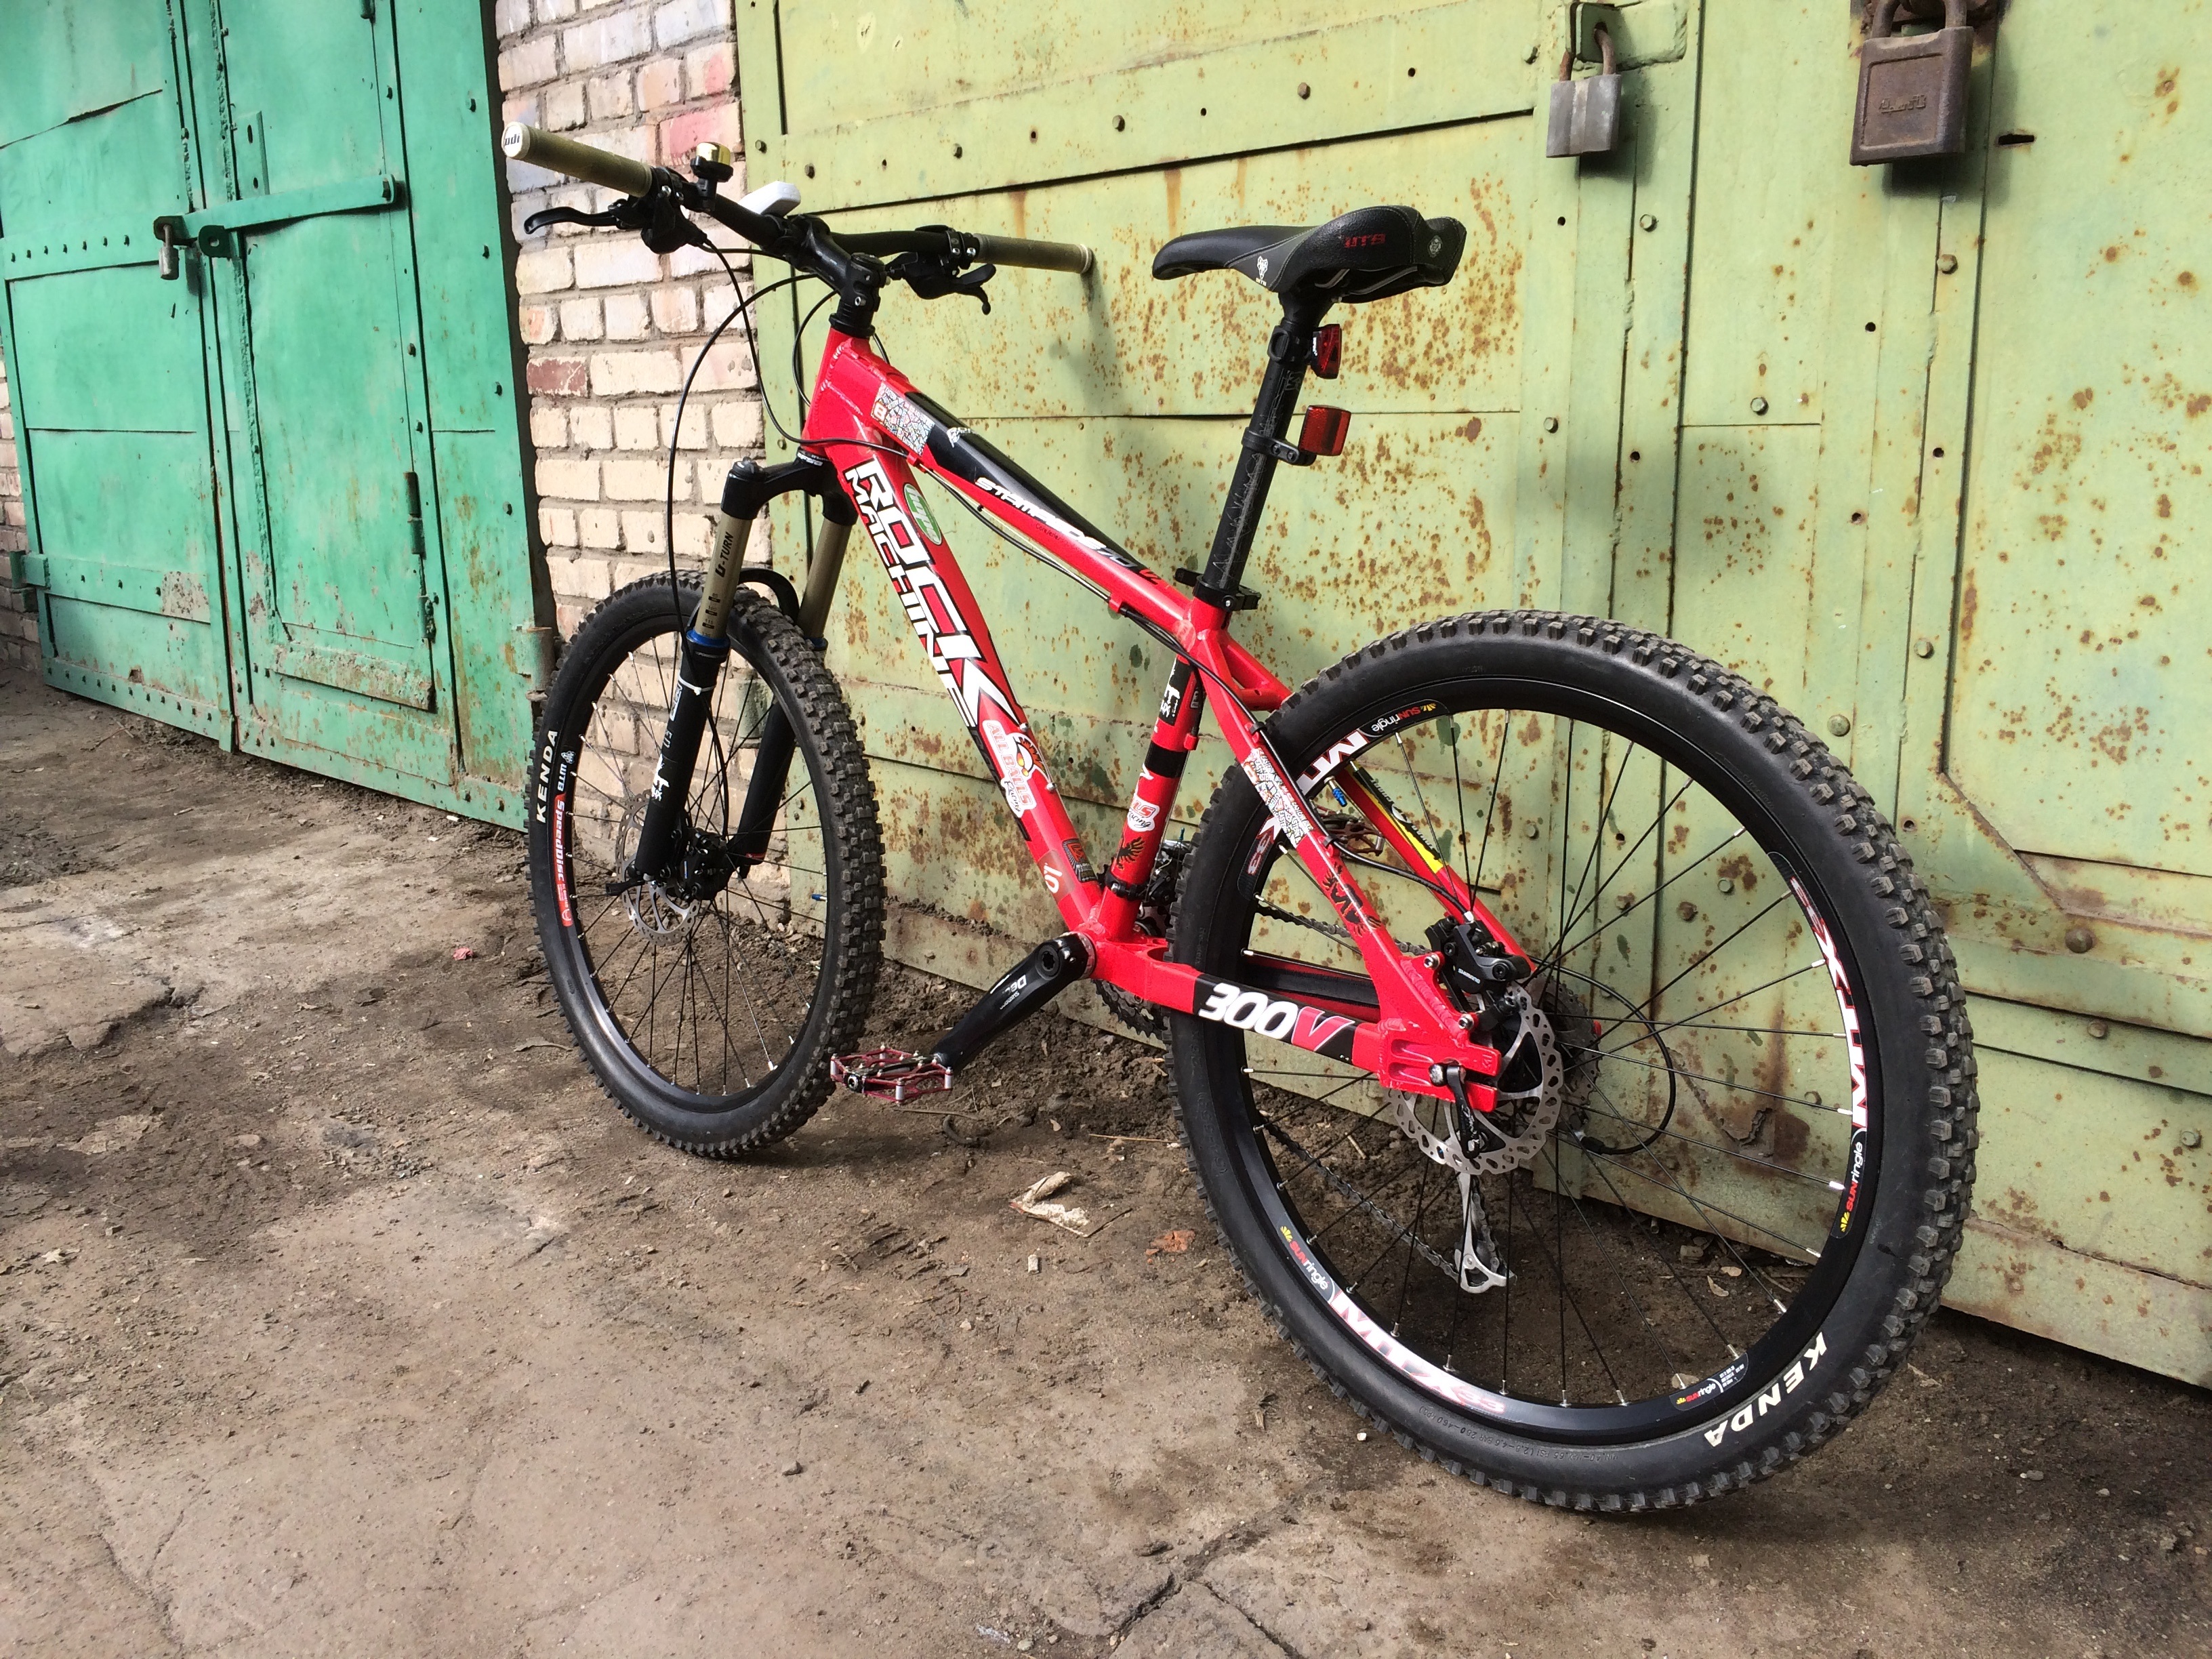
wheel, bicycle, bike, vehicle, extreme sport, brake, sports equipment, mountain bike, sports, freeride, mountain biking, land vehicle, cycle sport, cyclo cross bicycle, downhill mountain biking, bicycle motocross, bmx bike, road bicycle, racing bicycle, hybrid bicycle